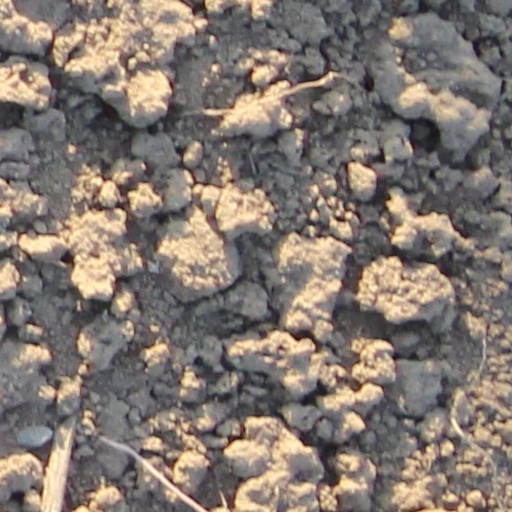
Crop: wheat